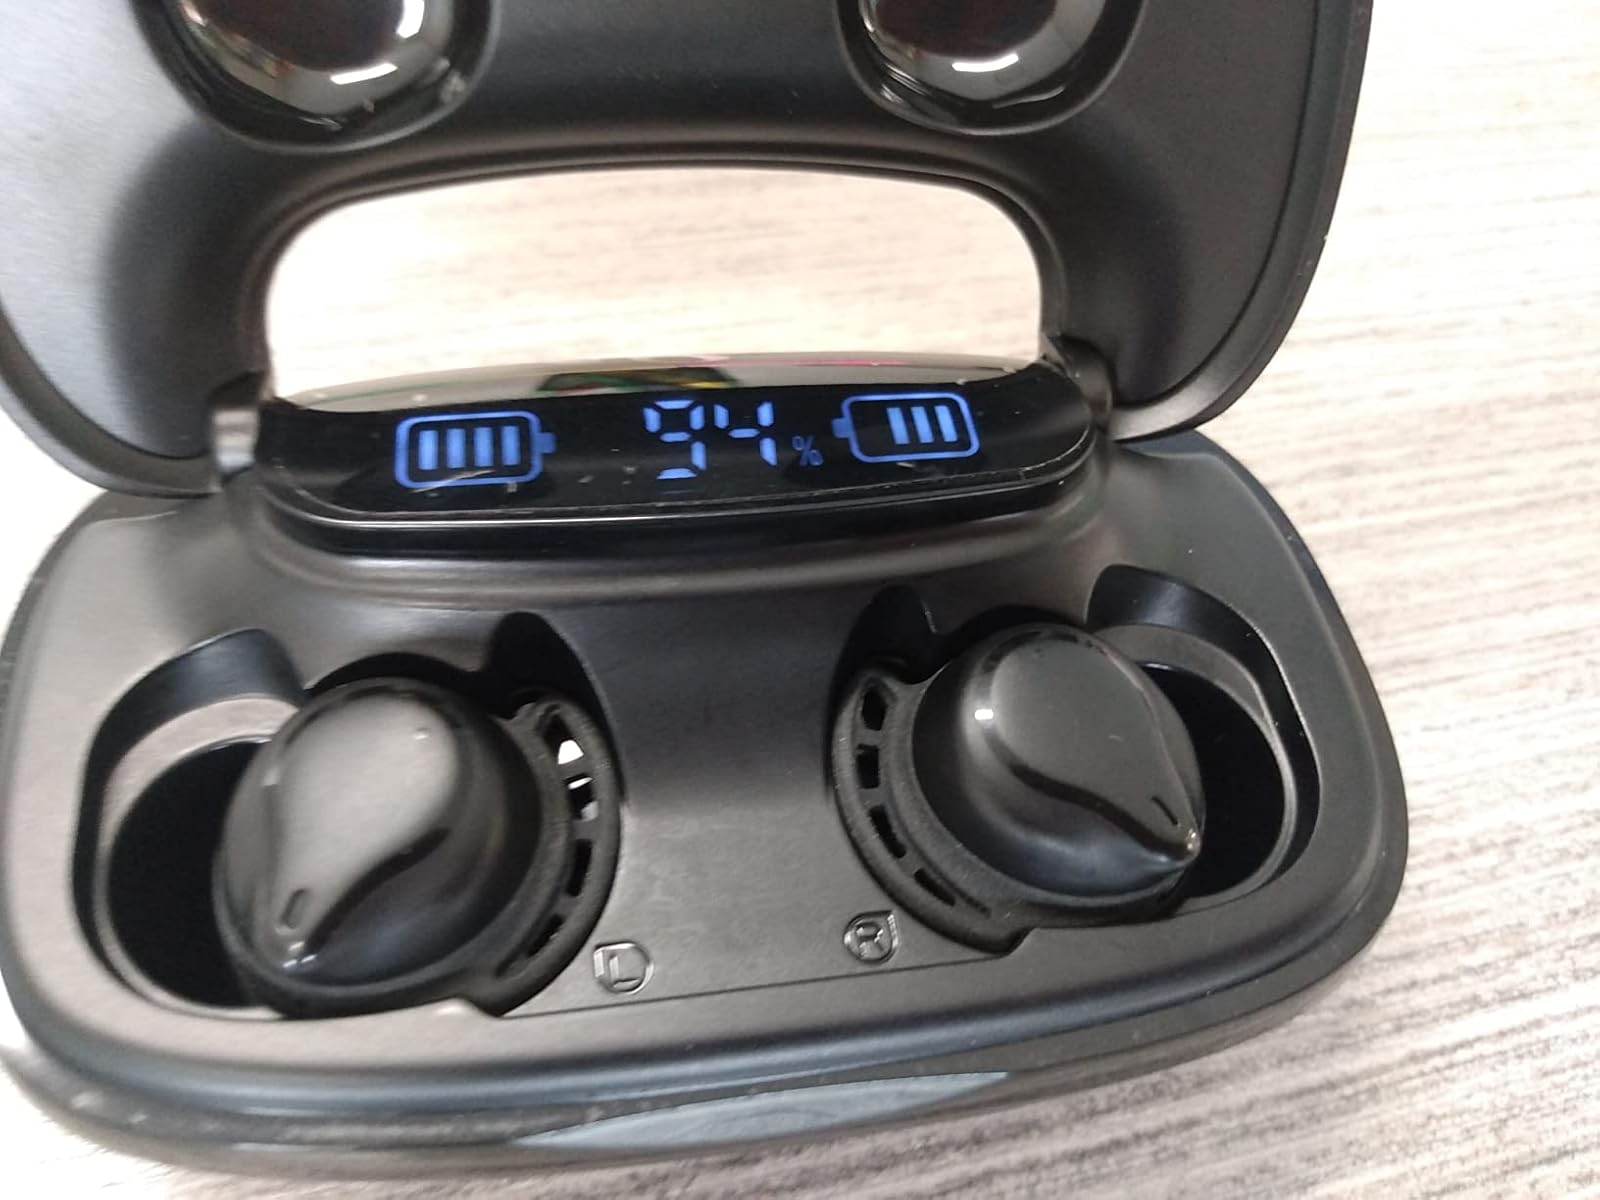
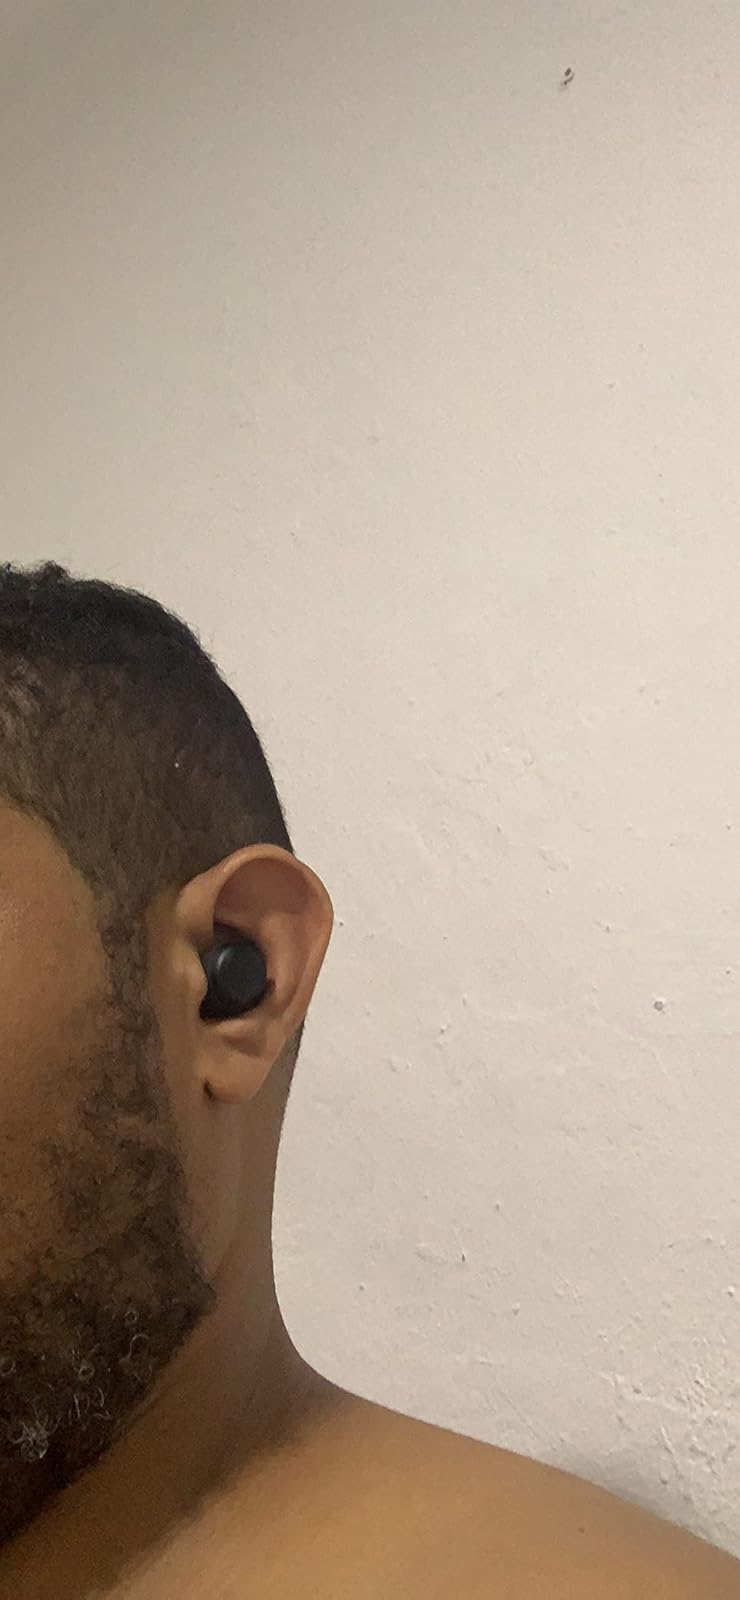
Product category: earbuds
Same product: yes